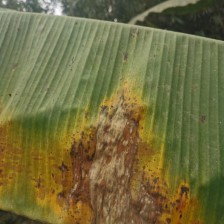
Label: pestalotiopsis